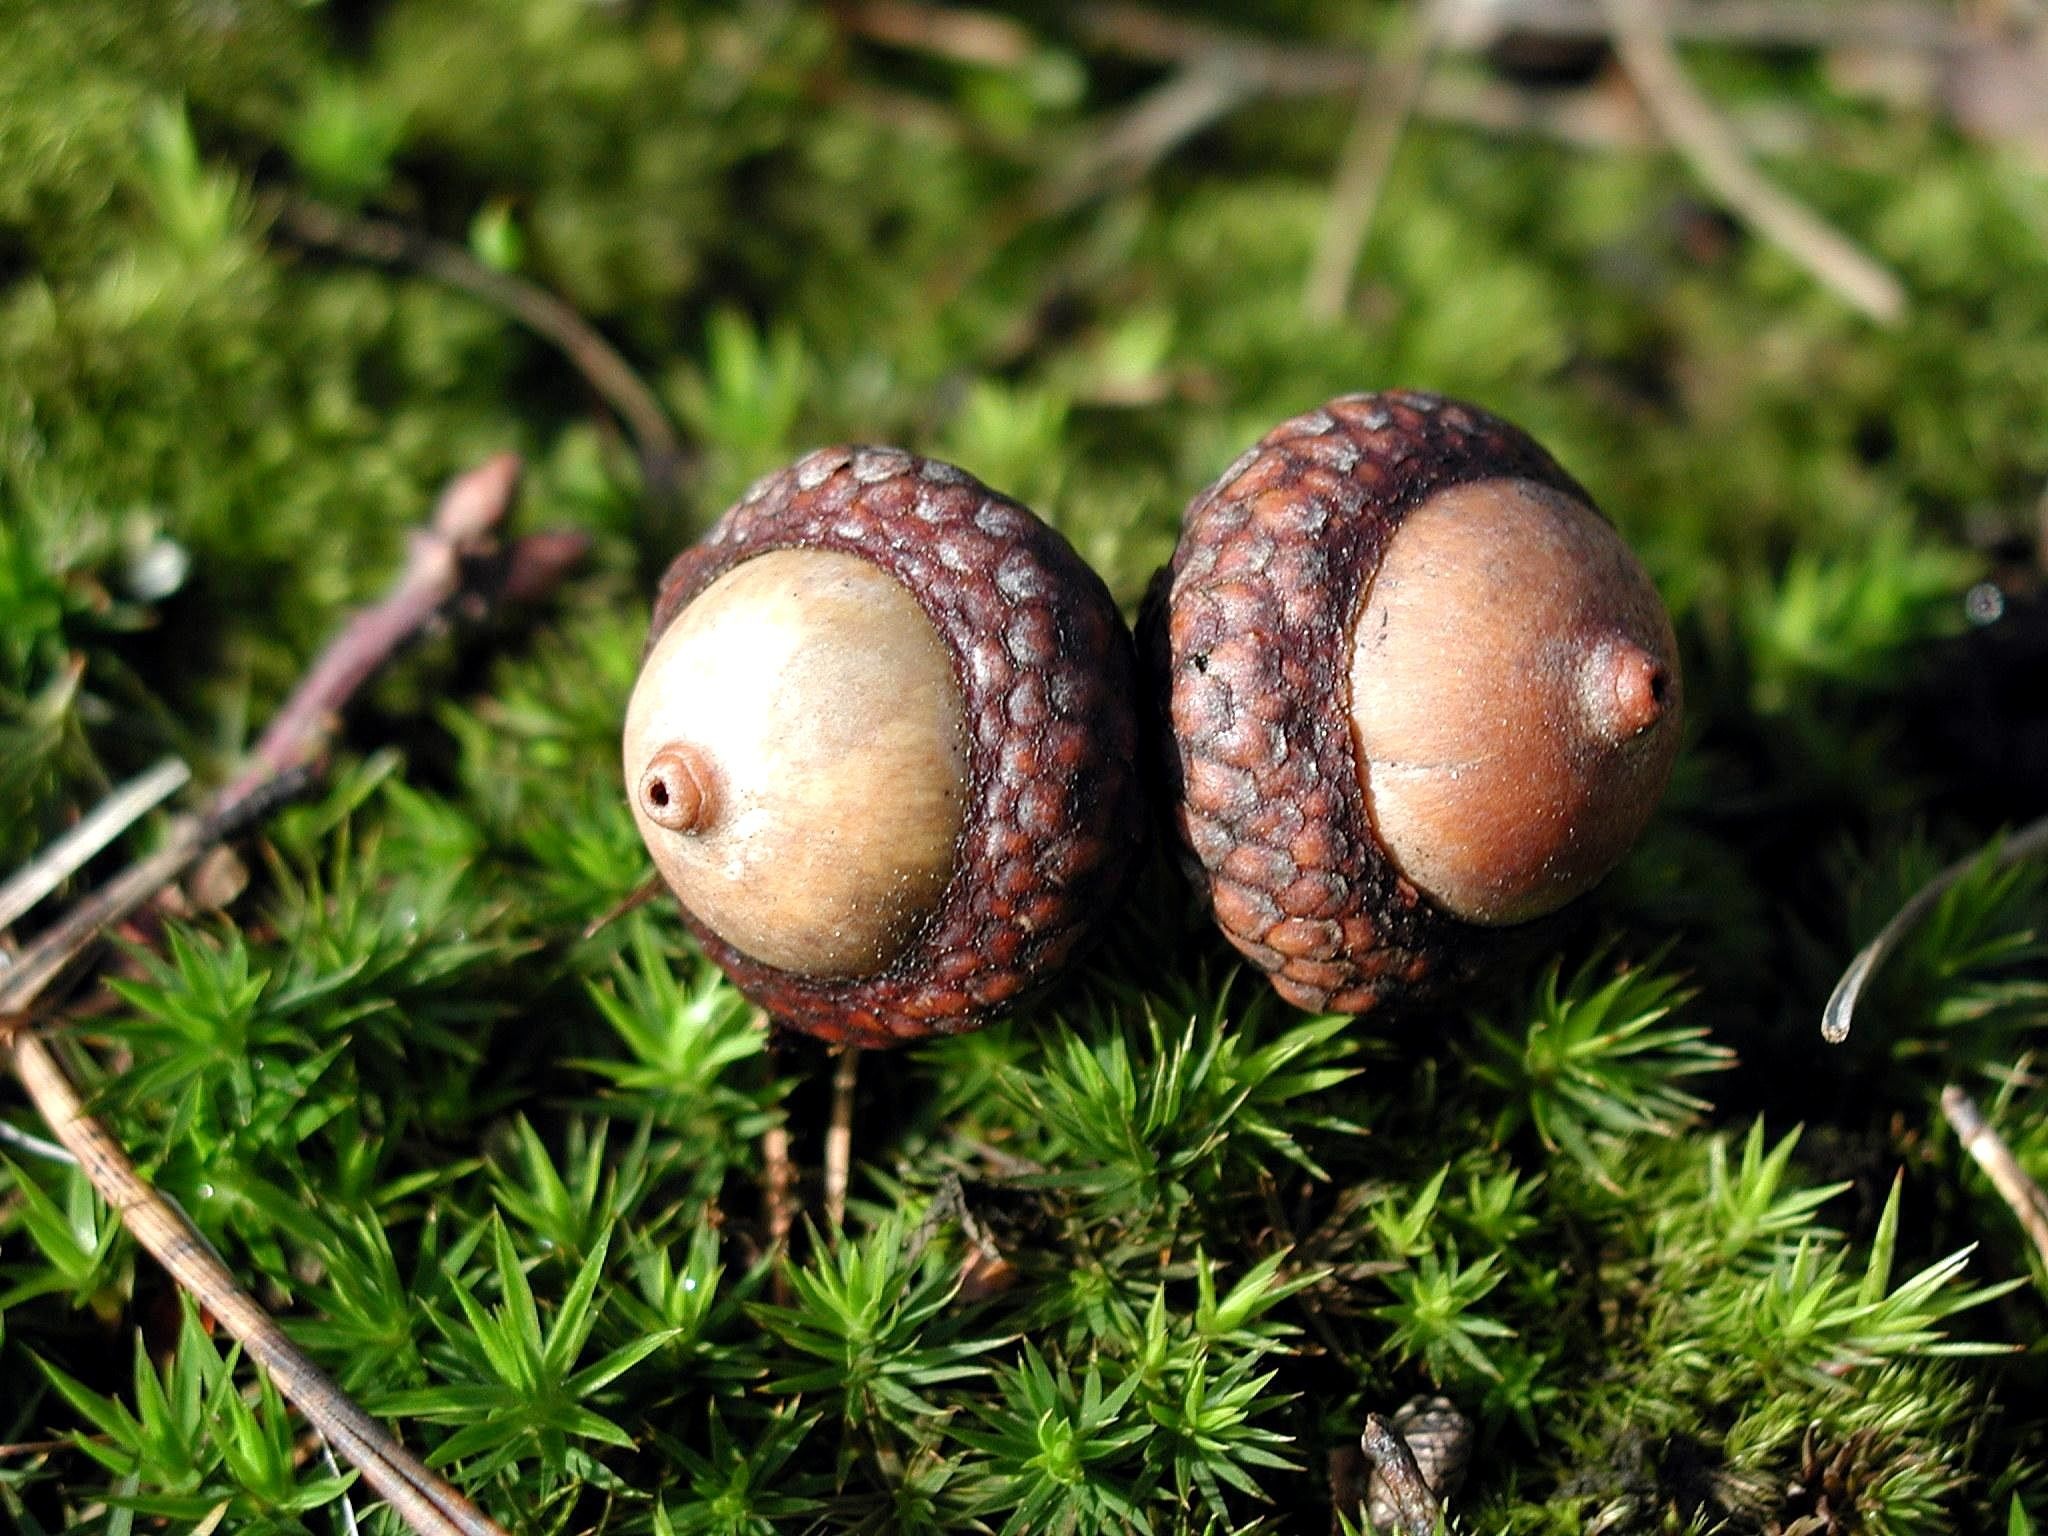
tree, branch, plant, moss, food, produce, two, fir, flora, plants, acorn, coconut, seeds, acorns, chestnut, woody plant, land plant